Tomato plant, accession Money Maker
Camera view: vertical (180 deg); turntable rotation: 330 degrees
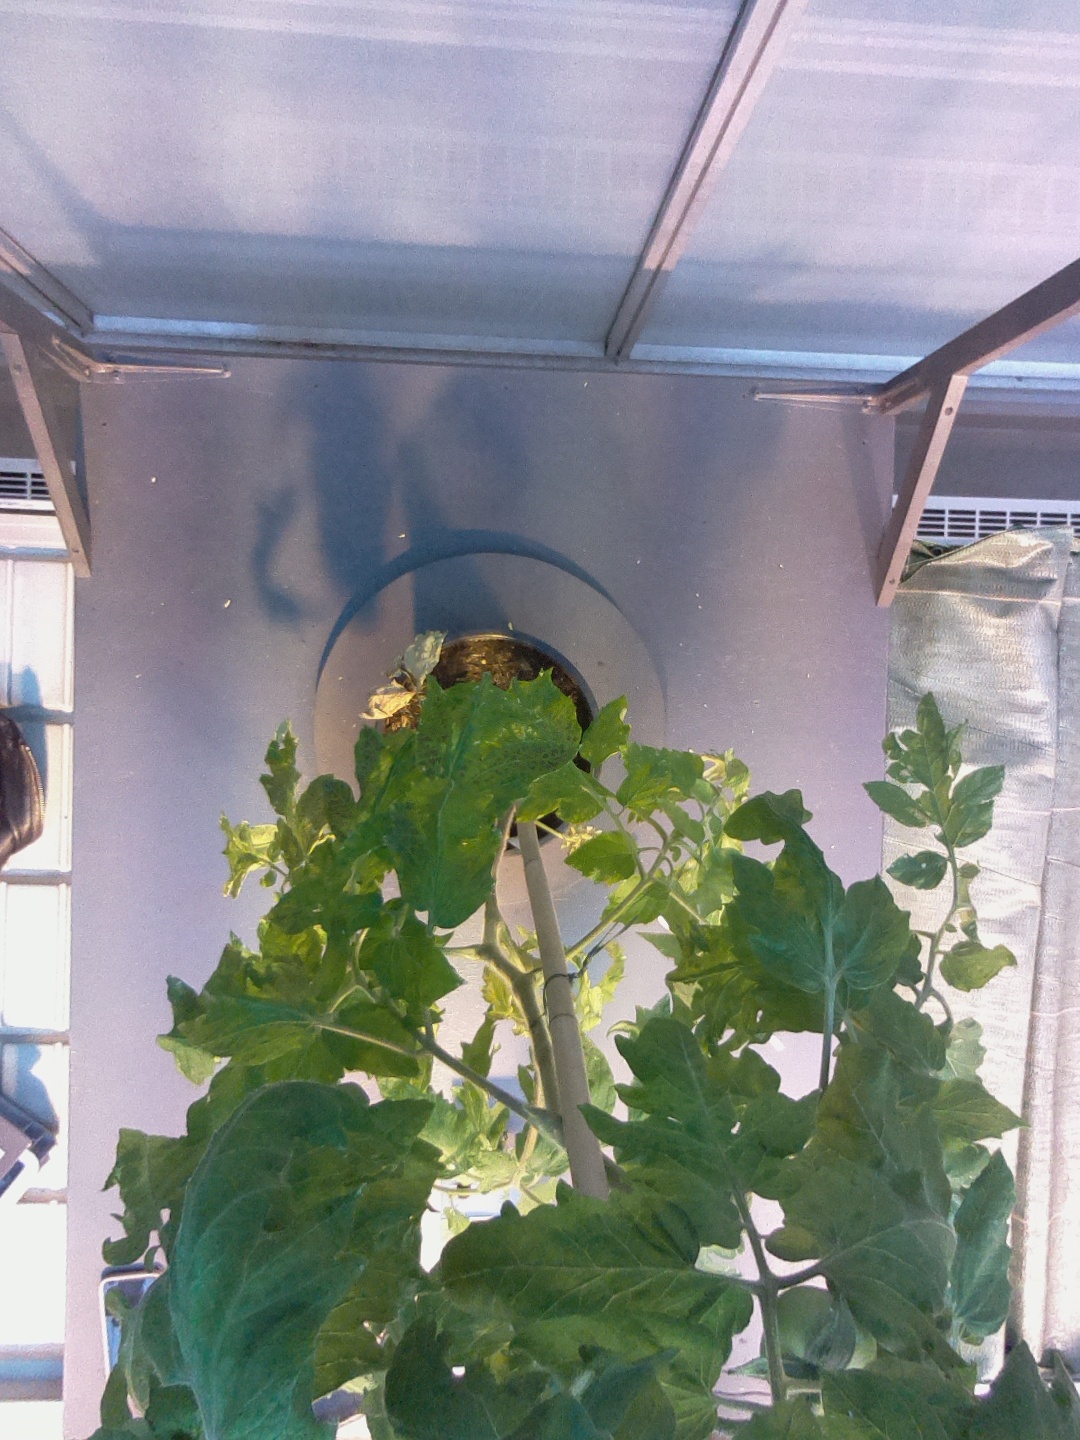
BBCH growth stage 71: 10%-20% of final fruit size